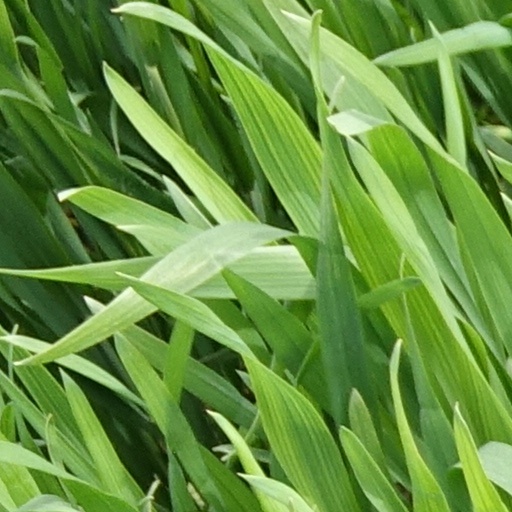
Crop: wheat